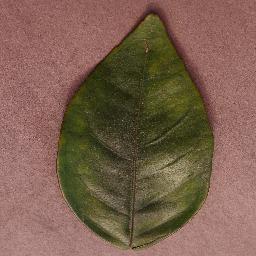
Label: Orange___Haunglongbing_(Citrus_greening)